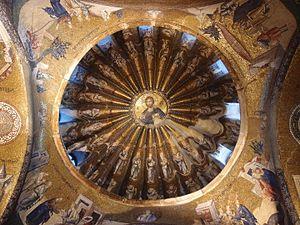
Saint-Sauveur-in-Chora est un des plus beaux exemples d'église byzantine. L'église est actuellement située dans le district stanbouliote occidental d'Edirne Kapı. En 1511, l'église fut convertie en mosquée par les Turcs Ottomans. Elle devint un musée en 1948, puis est reconvertie en mosquée le 21 août 2020 par décret présidentiel du chef d’État turc Recep Tayyip Erdoğan.